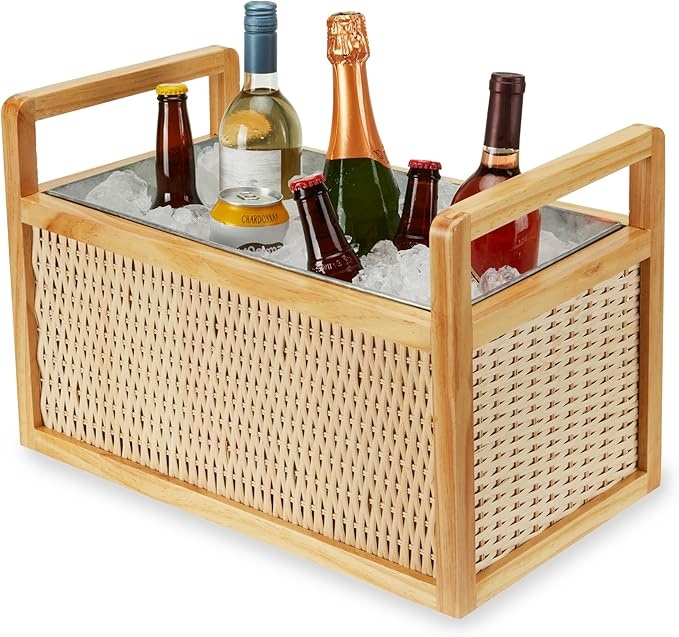
Twine Rattan and Wood Cooler Basket, Tubs for Parties, Beverage Chiller Ice Bucket for Drinks with Handles, Holds 8 Wine Bottles or 6.5 Gallons Set of 1
Brand: TWINE
About This GORGEOUS RATTAN WOOD AND METAL TUB FOR DRINKS - This beautiful rattan wood and galvanized metal bottle cooler fits in with vintage-styled kitchens or modern farmhouse decor. Metal beverage tubs for parties make hosting easy. WOOD EXTERIOR WITH GALVANIZED METAL BEVERAGE BUCKET - This wine bottle drink cooler for parties is made from gorgeous wood and rattan with a galvanized metal tub inside that’s removable for easy cleaning. It’s the perfect cold drinks bucket. OUTDOOR BEVERAGE TUB HOLDS 8 WINE BOTTLES - This beverage party tub makes a perfect beer bottle bucket, or chills any 24 cans or 8 1.5 L wine bottles with room to spare. This wood and metal beverage bucket with handles has a 6.5 gallon capacity. GREAT COOLER BASKET FOR PARTY OR GIFT BASKETS - This galvanized metal bucket with wood and rattan details makes a great housewarming gift, wedding gift, bridal shower basket, and more. Just add bottles of wine and party accessories. CLASSIC FARMHOUSE STYLE - Twine’s collections emphasize rustic elegance, natural materials, and a nostalgic sense of quality. From elegant entertaining essentials to quaint bar accessories, Twine ties everything together.
Category: Home & Garden > Kitchen & Dining > Barware > Beverage Tubs & Chillers > Beverage Tubs